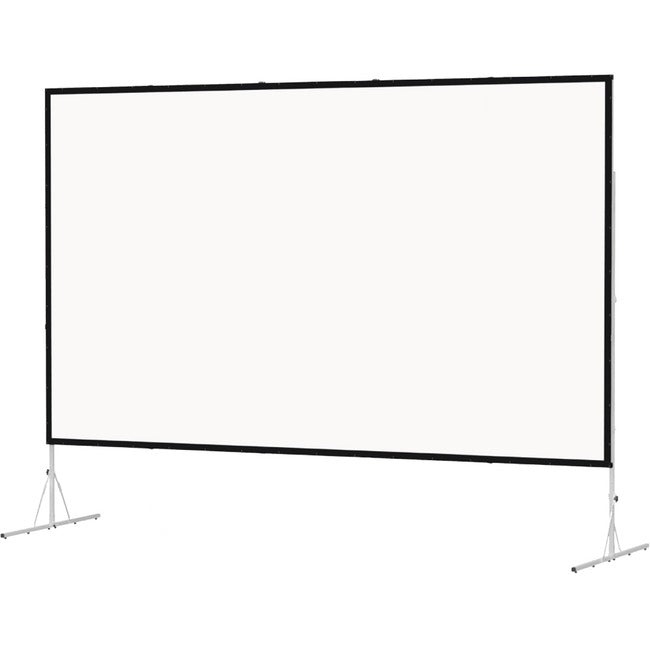
Da-Lite Fast-Fold Deluxe 119" Replacement Surface
Brand: Legrand Group
Da-Lite Fast-Fold Deluxe 119" Replacement Surface Replacement or additional screen surfaces for Fast-Fold Deluxe frames. 119" display is ideal for a large gathering of people Offers optimal viewing with excellent color rendition and image contrast with low reflectance Enjoy a truly cinematic performance with the 16:9 aspect ratio Product Type: Replacement Surface Environmentally Friendly: Yes Environmental Certification: GREENGUARD Country Of Origin: United States Brand Name: Da-Lite Manufacturer: Legrand Group Product Name: Fast-Fold Deluxe Replacement Surface Product Line: Fast-Fold Deluxe Manufacturer Part Number: 90805 Manufacturer Website Address: http://www.legrand.us Limited Warranty: 1 Year
Category: Electronics > Video > Video Accessories > Projector Accessories > Projection Screens